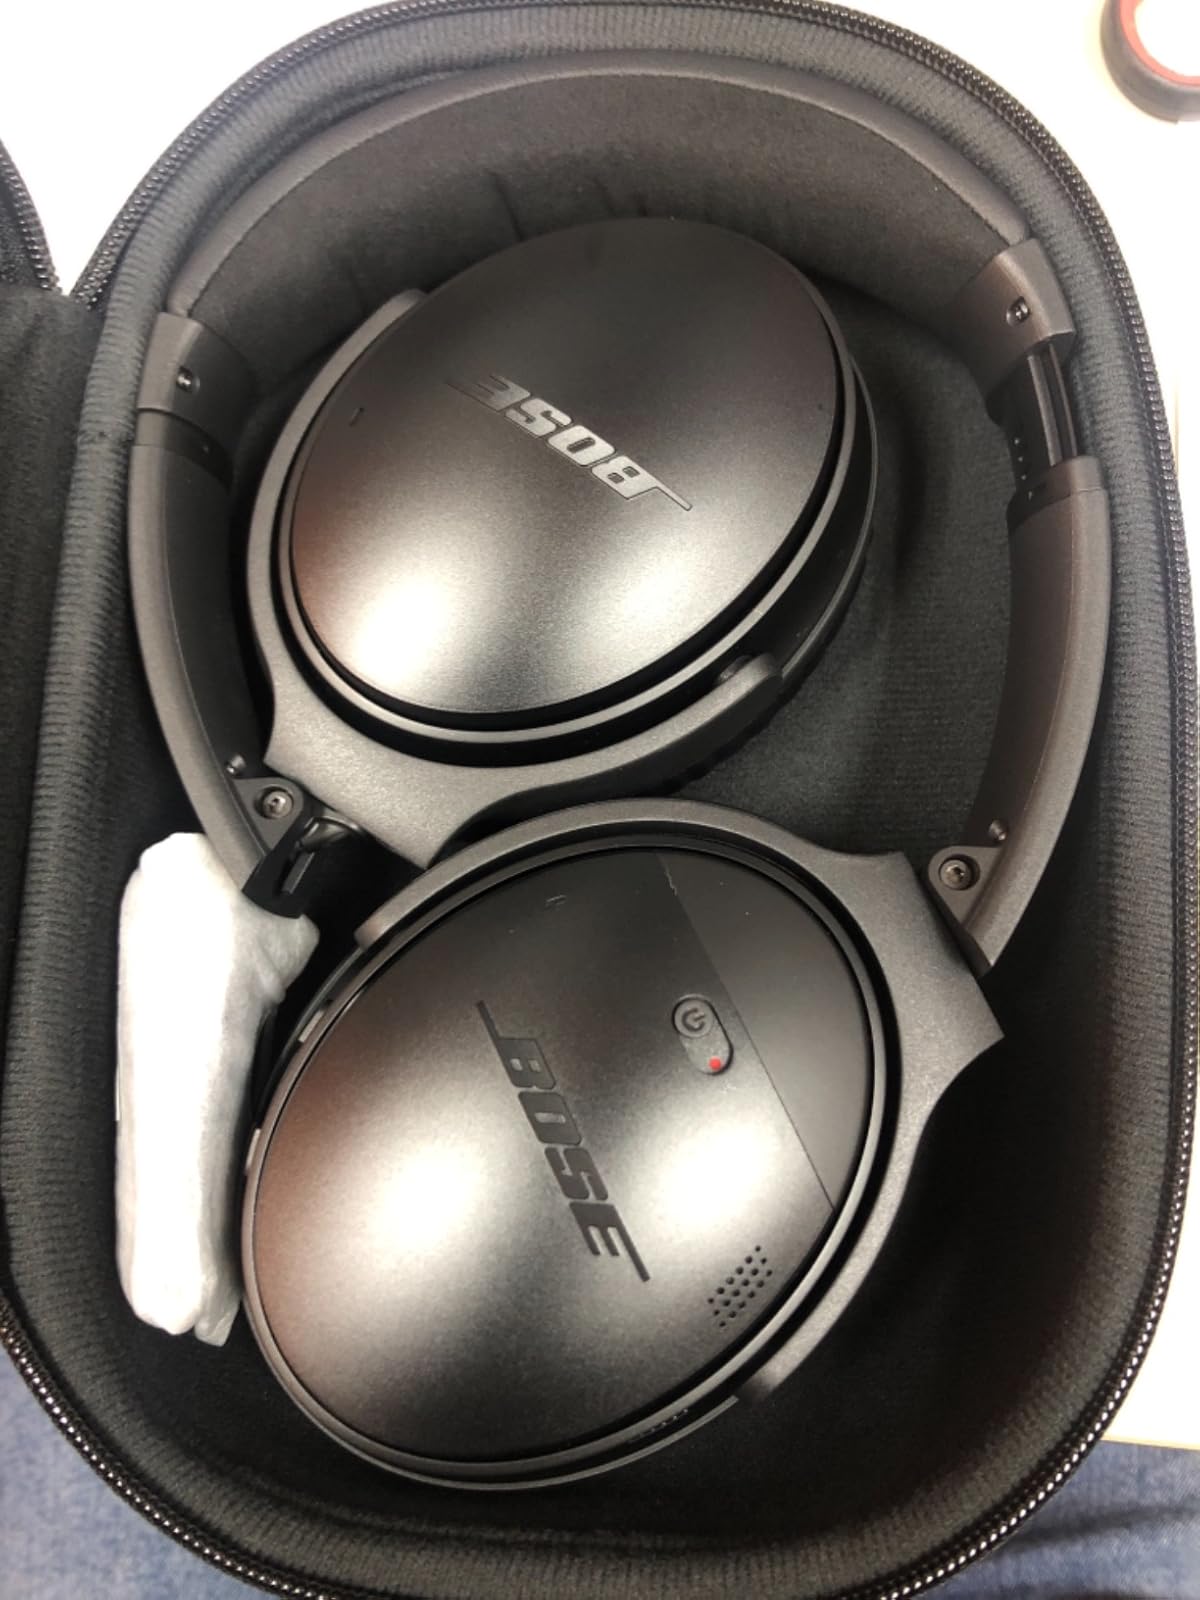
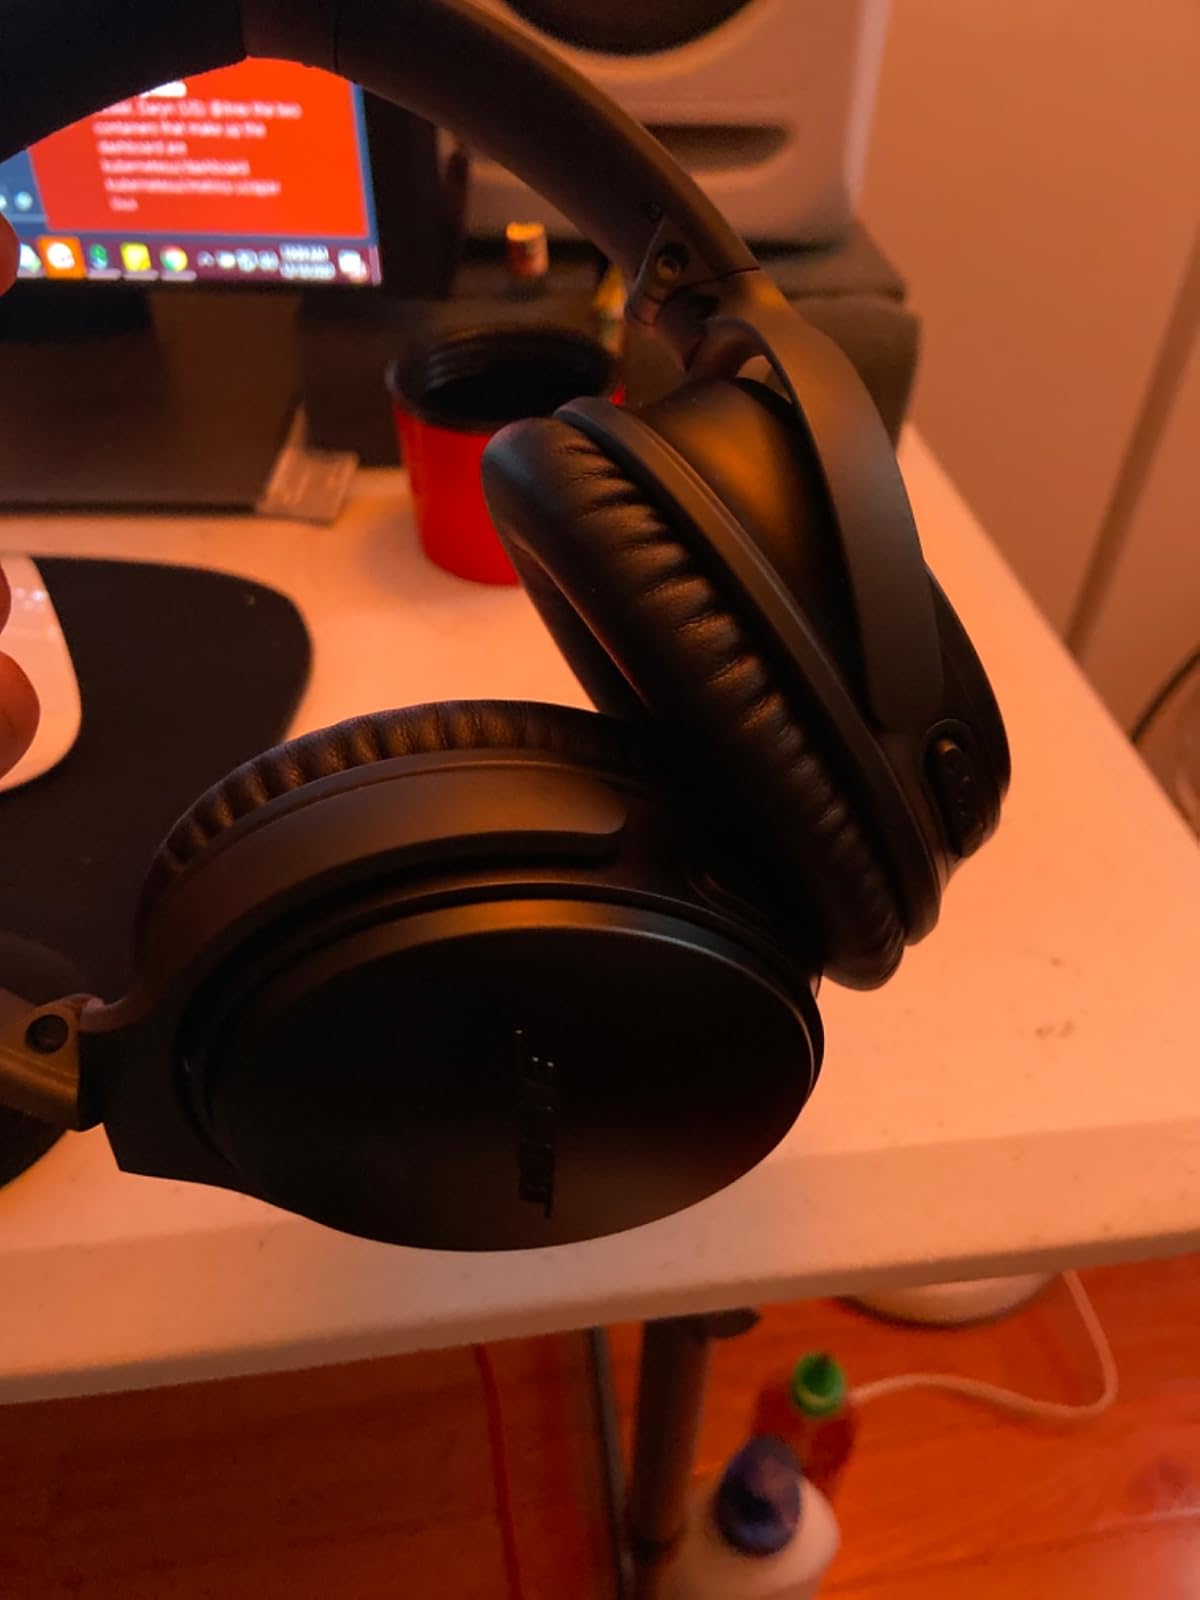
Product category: headphones
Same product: yes